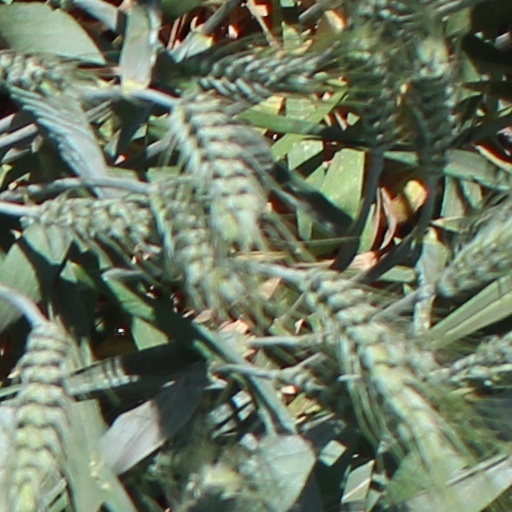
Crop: wheat